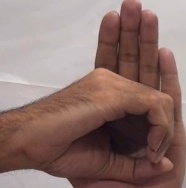
ASL sign: 0